Treaty of Versailles (1768)

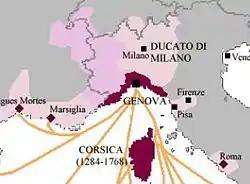
Genoa and Corsica unified, until the Treaty of Versailles

Corsica had been ruled by Genoa since 1284. In the 18th century, Corsicans started to seek their independence. A German adventurer, Theodore von Neuhof, briefly became King of Corsica in 1736, supported by the Dutch Republic and Great Britain, which already possessed Menorca and Gibraltar in the Mediterranean Sea. In 1755, a full-fledged Corsican Republic was founded under Pasquale Paoli, and in 1764 Genoa asked France to send troops to the island.